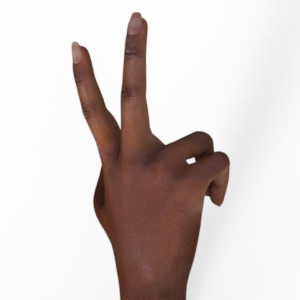
Label: scissors